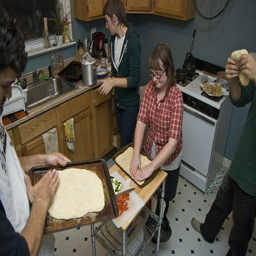
Several people are in a kitchen kneading dough.
there are many people in the kitchen cooking together
A group of people in a kitchen making food.
There is no image to be judged on this hit
Several people preparing food in a small kitchen.